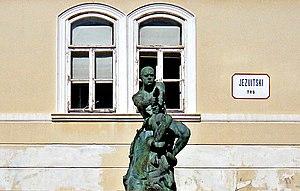
Plusieurs villes ou communes, surtout en Europe et en Amérique, possèdent une rue des Jésuites. Cet odonyme a son origine dans la présence souvent pluriséculaire d’une institution jésuite, souvent un collège, dans le quartier concerné.